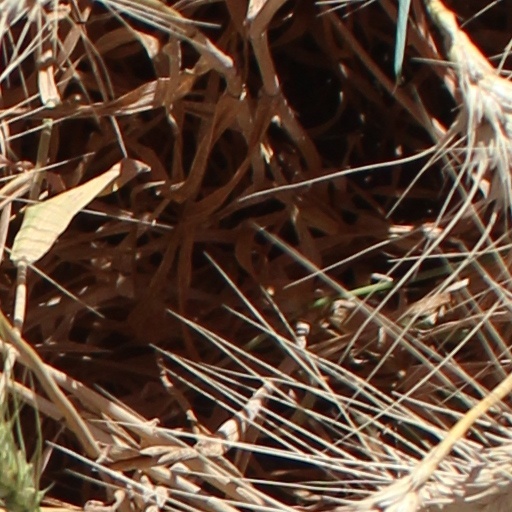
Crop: wheat